Stenogobius

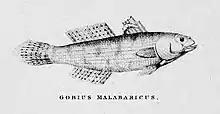
"Stenogobius gymnopomus"

Stenogobius is a genus of fish in the goby subfamily, Gobionellinae. They are native to fresh, brackish and marine waters along the coasts of the Indian and Pacific Oceans. They are known commonly as coastal stream gobies.